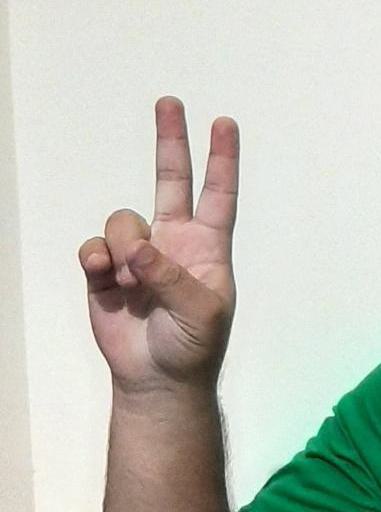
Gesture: peace